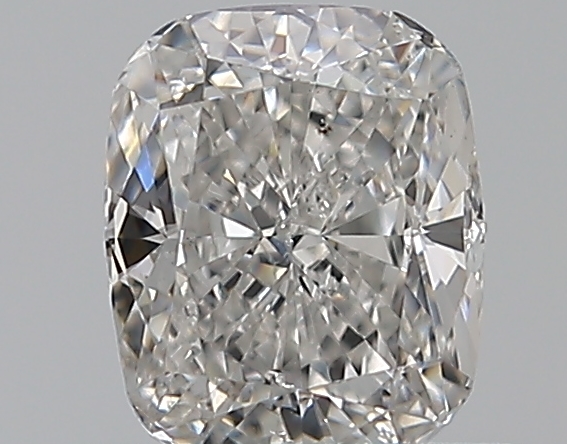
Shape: cushion
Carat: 0.7
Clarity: SI1
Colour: G
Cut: EX
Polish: EX
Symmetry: VG
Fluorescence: F
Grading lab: GIA
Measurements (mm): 5.63 x 4.6 x 3.12